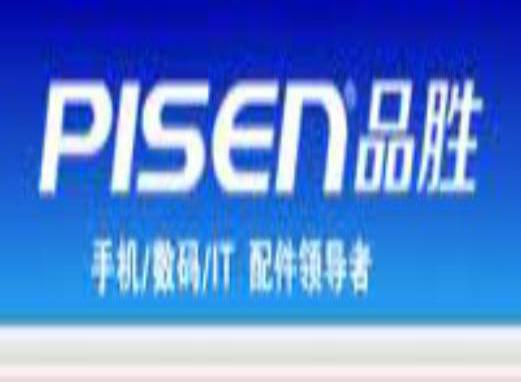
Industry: Electronic